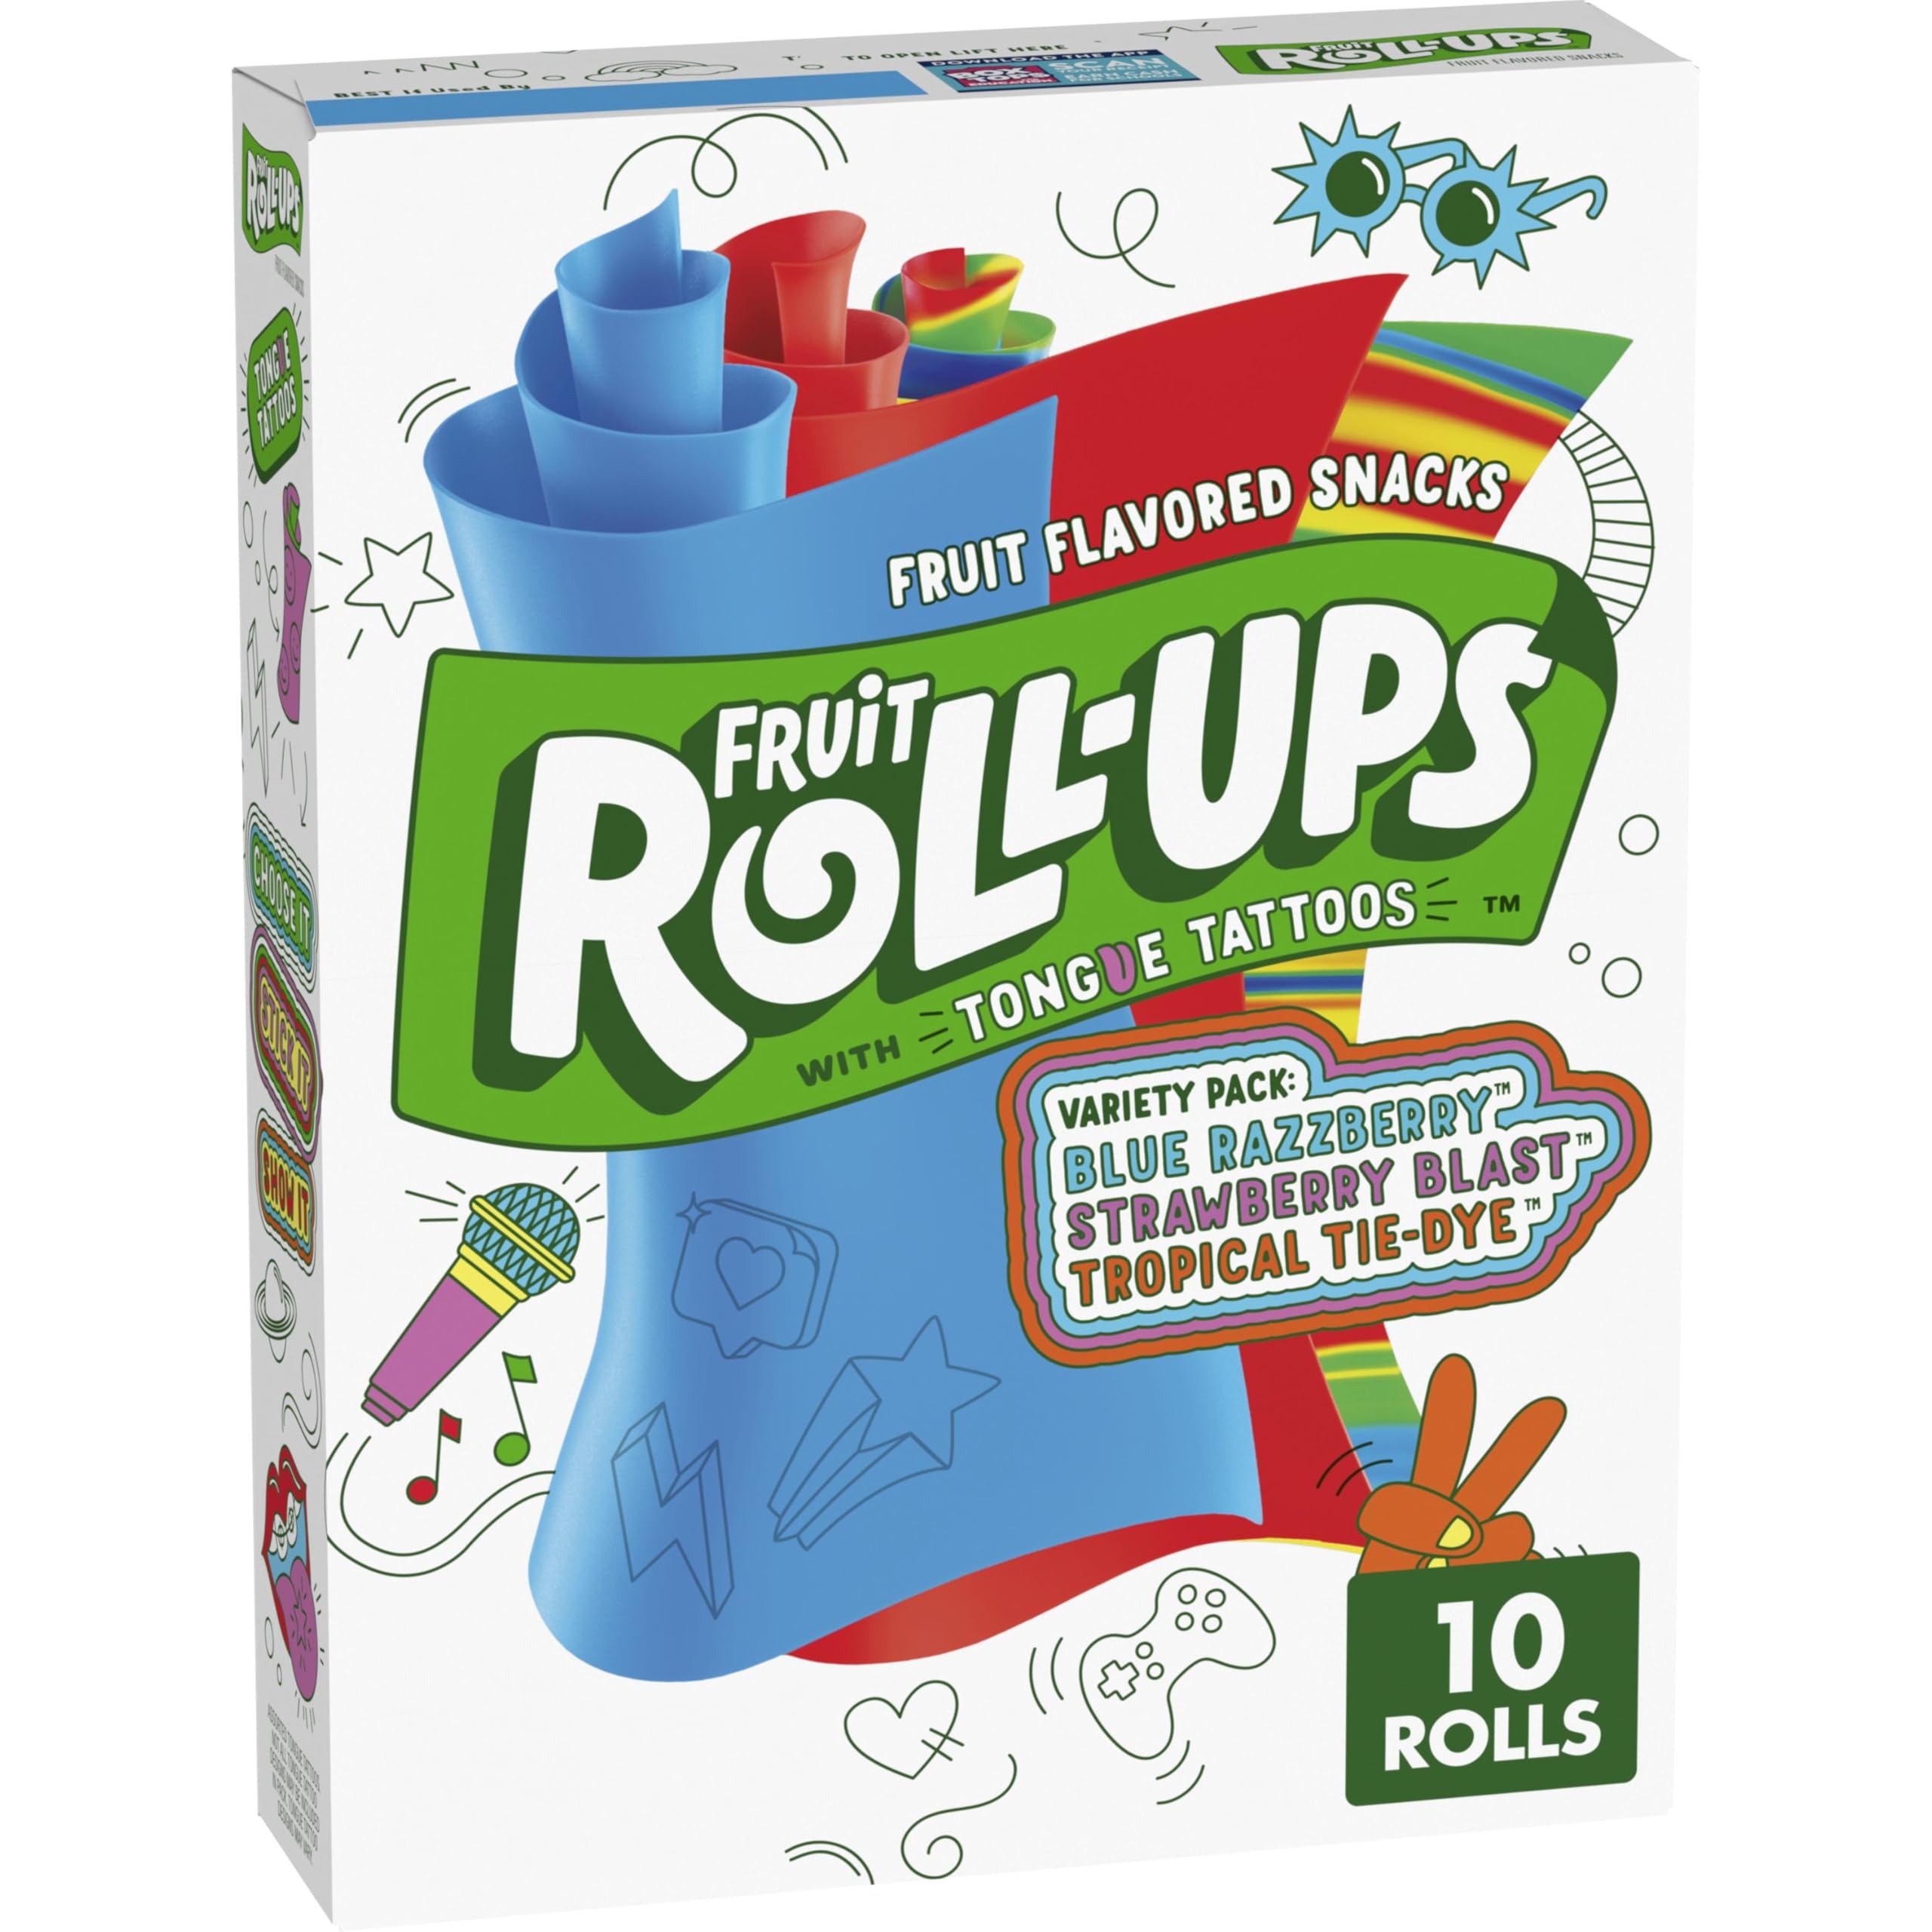
Item Name: Fruit Roll-Ups Fruit Flavored Snacks, Variety Pack, Pouches, 10 ct
Bullet Point 1: FRUIT FLAVORED SNACKS: Fruit Roll-Ups Variety Pack featuring Strawberry Sensation, Tropical Tie-Dye, and Blue Raspberry flavors. With wild flavors and colors, the possibilities for fun are endless
Bullet Point 2: FUN KIDS SNACK: These individually wrapped snack bags are the perfect treat to include in a packed school lunch box; Each roll comes with an assortment of tongue tattoos for wacky fun
Bullet Point 3: GLUTEN FREE: Tasty gummy treats made without gluten, gelatin, or artificial flavors; Contains vitamin C for snacks you can feel great about
Bullet Point 4: ON-THE-GO SNACK: These bulk Fruit Flavored Snacks are the perfect addition to your pantry and a snack every member of the family will love
Bullet Point 5: CONTAINS: 10 ct
Value: 5.0
Unit: Ounce

Price: 3.49